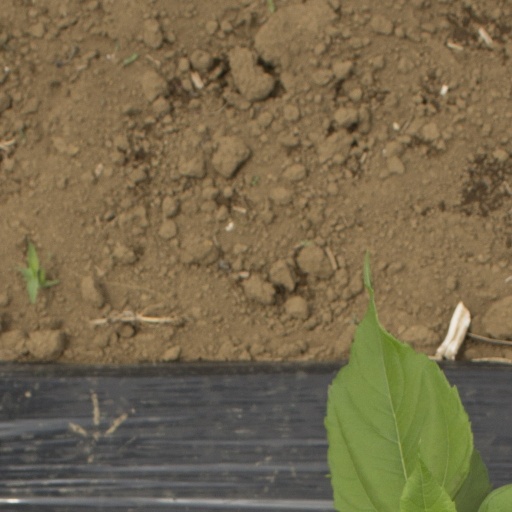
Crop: Jerusalem artichoke